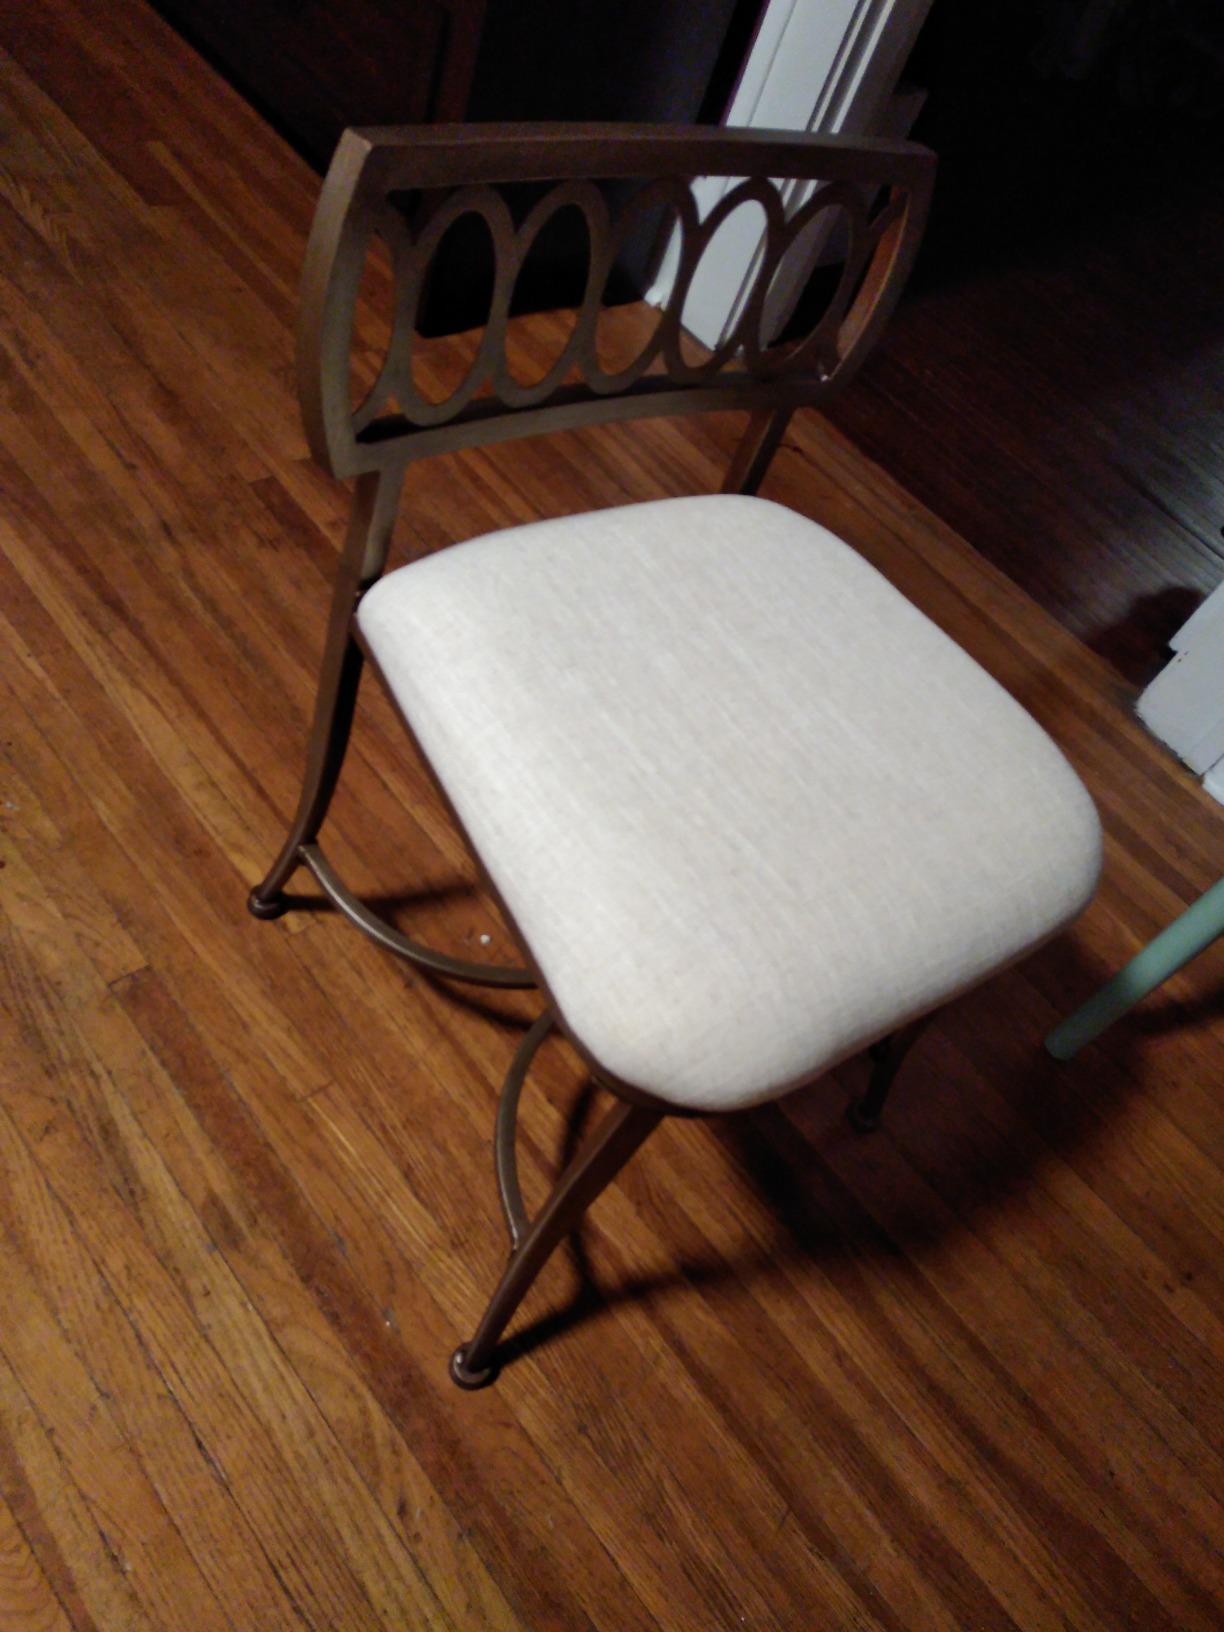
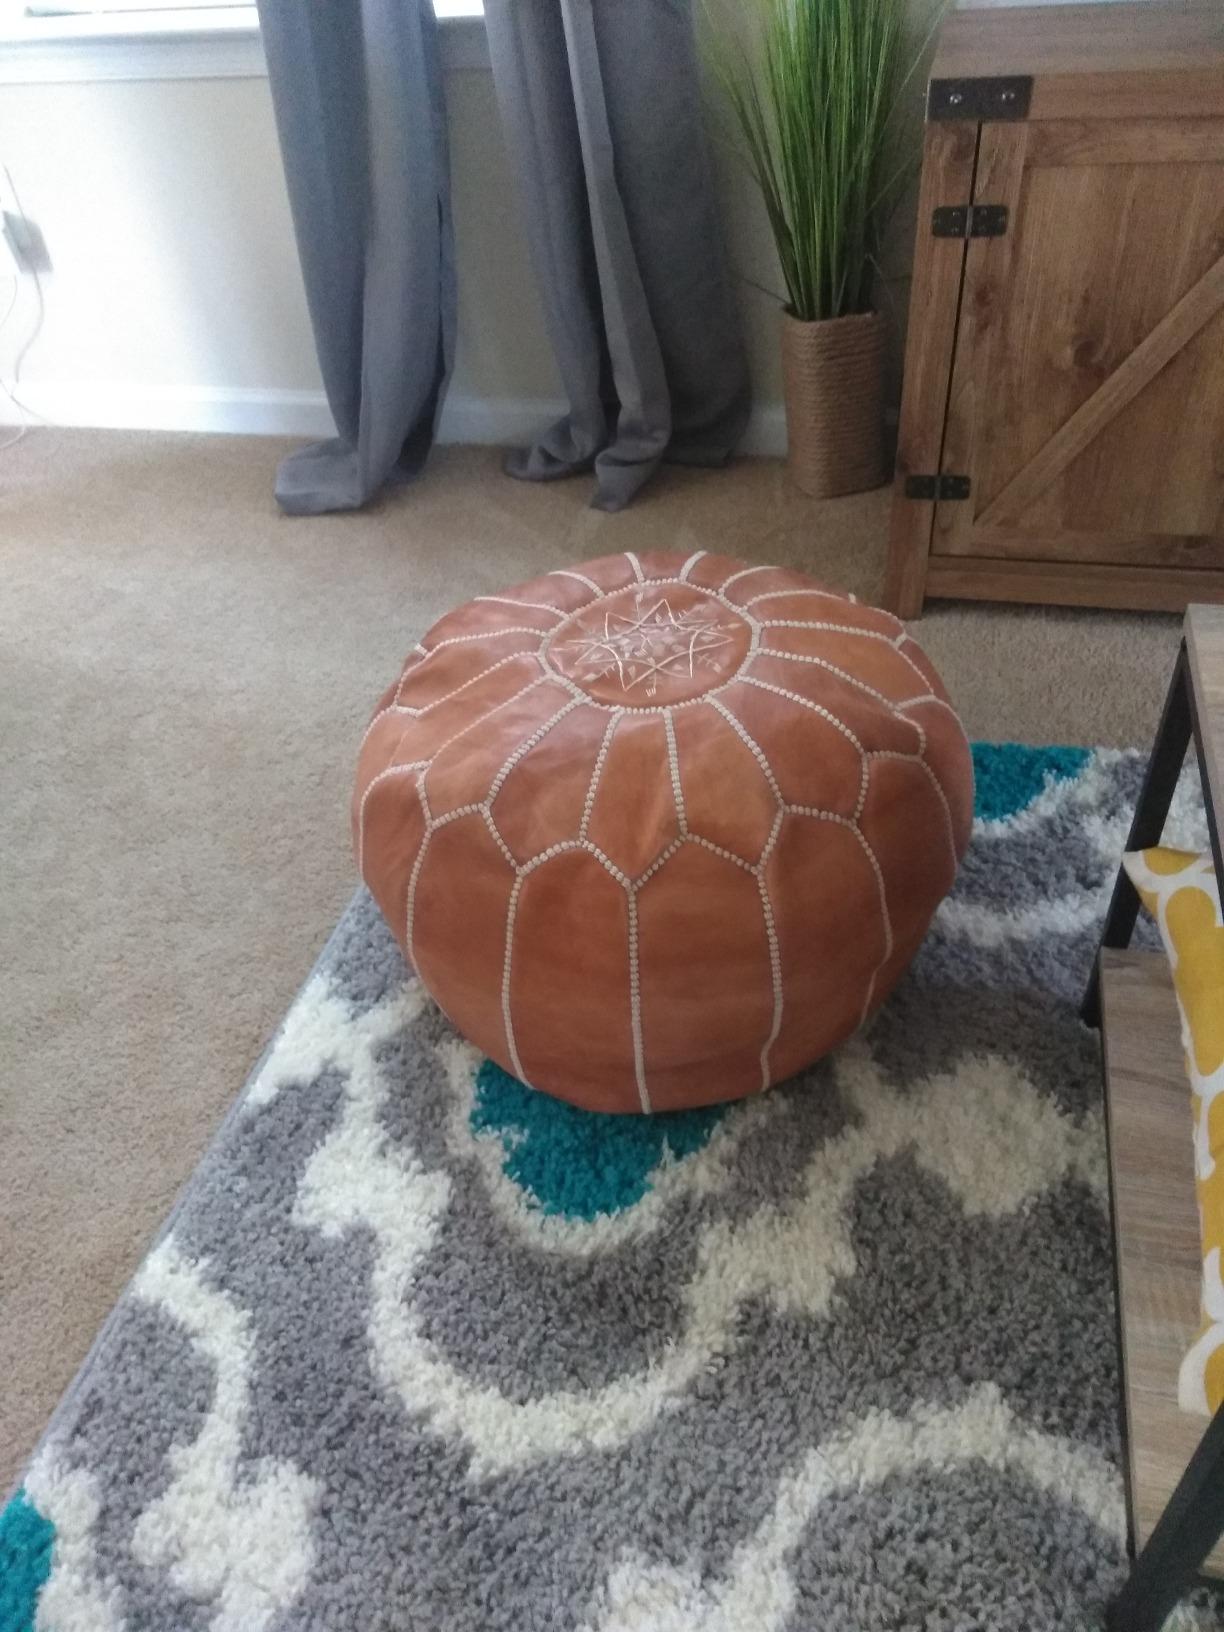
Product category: stool
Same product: no